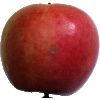
Label: Apple Crimson Snow 1